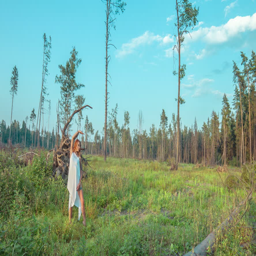
the girl with red hair dancing in the meadow near the forest